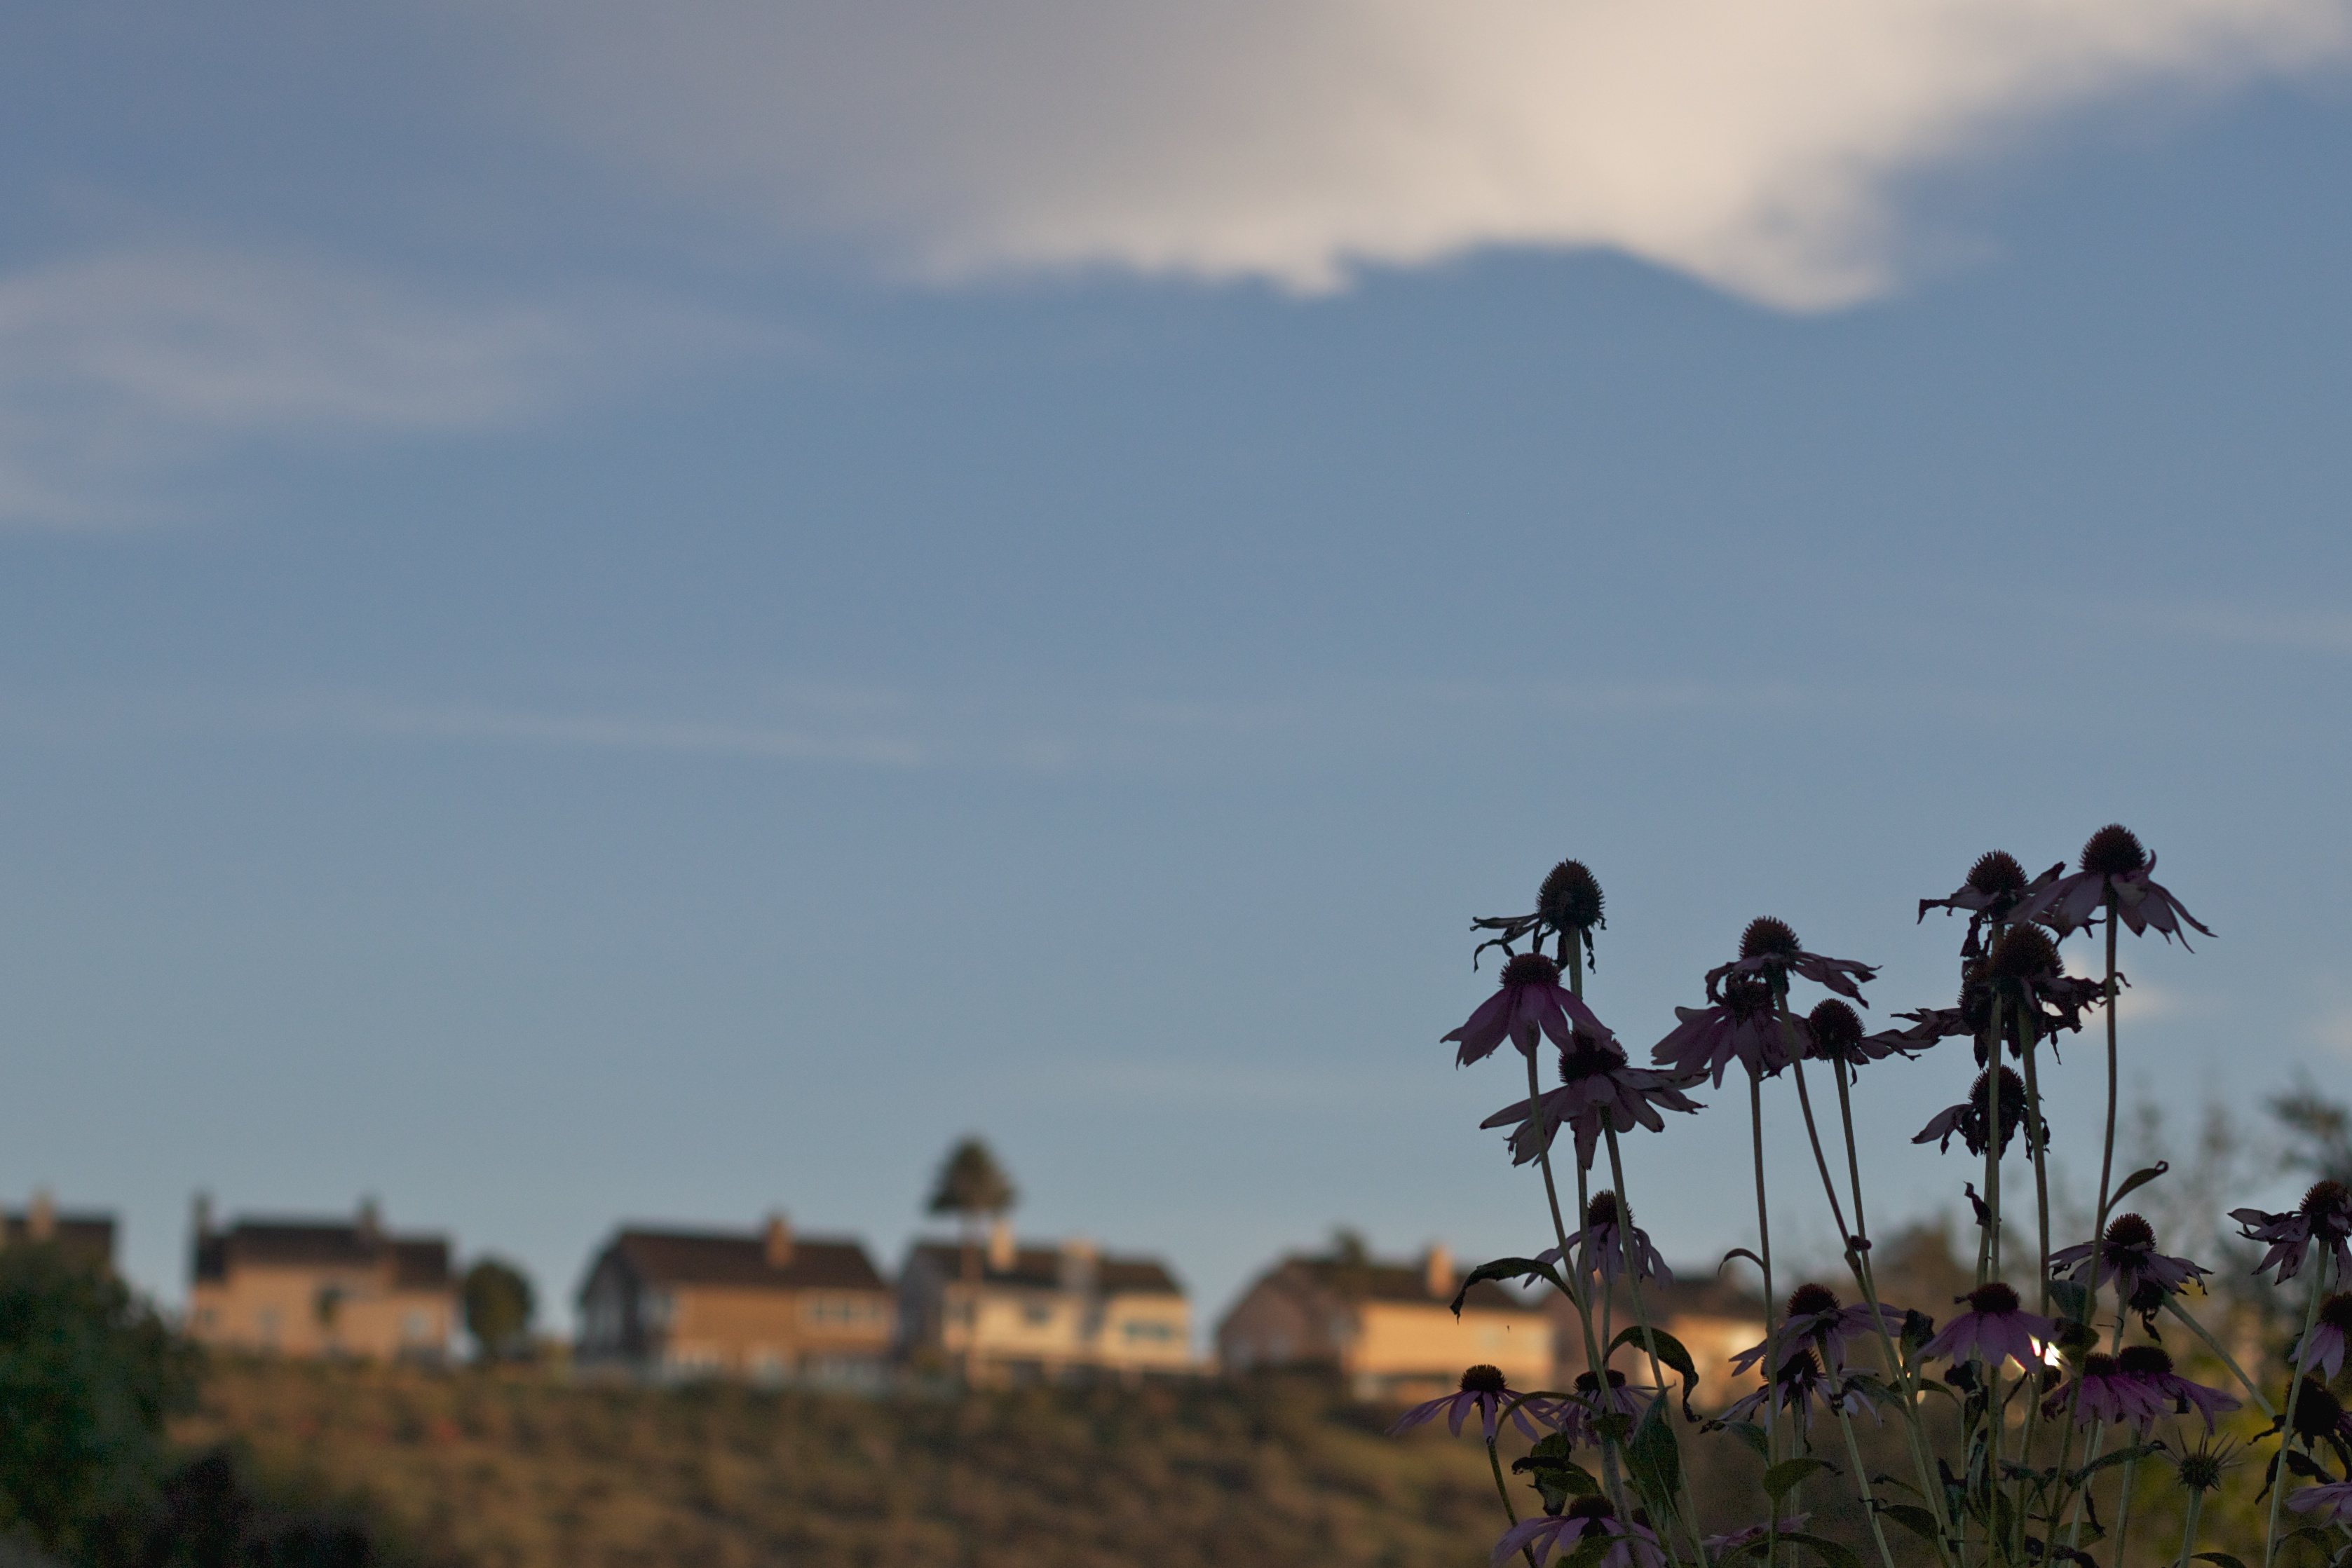
horizon, cloud, sky, sunset, morning, hill, flower, wind, evening, agriculture, rural area, atmosphere of earth